Luther Place Memorial Church

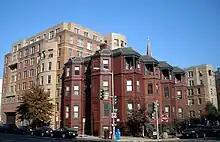
N Street Village

In the years after the fiery devastation along 14th street following the assassination of Dr. Martin Luther King in April 1968, Luther Place began to consider its property and location as an opportunity to help minister to the wounded of the city. In 1970, the church called a new pastor, John Steinbruck, who had served an innercity neighborhood in Easton, Pennsylvania. Under his leadership, the congregation began transforming dilapidated row houses on N Street into headquarters for faith inspired programs such as Bread for the City, Deborah's Place, Zacchaeus Medical Clinic, Sarah House, Bethany Women's Center, Dietrich Bonheoffer House, Abraham Welcome House, and the DC Hotline to help bring healing in the community. A multi-denominational religious community led by Luther Place, with a Protestant, Jewish, and Catholic coalition (ProJeCt), gradually created what was to become known as N Street Village. A critical step along the way was Luther Place's opening of its church doors to the homeless in the cold winter of 1976.